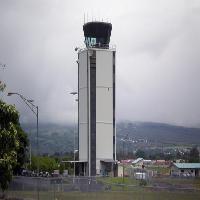
Weather: cloudy or overcast